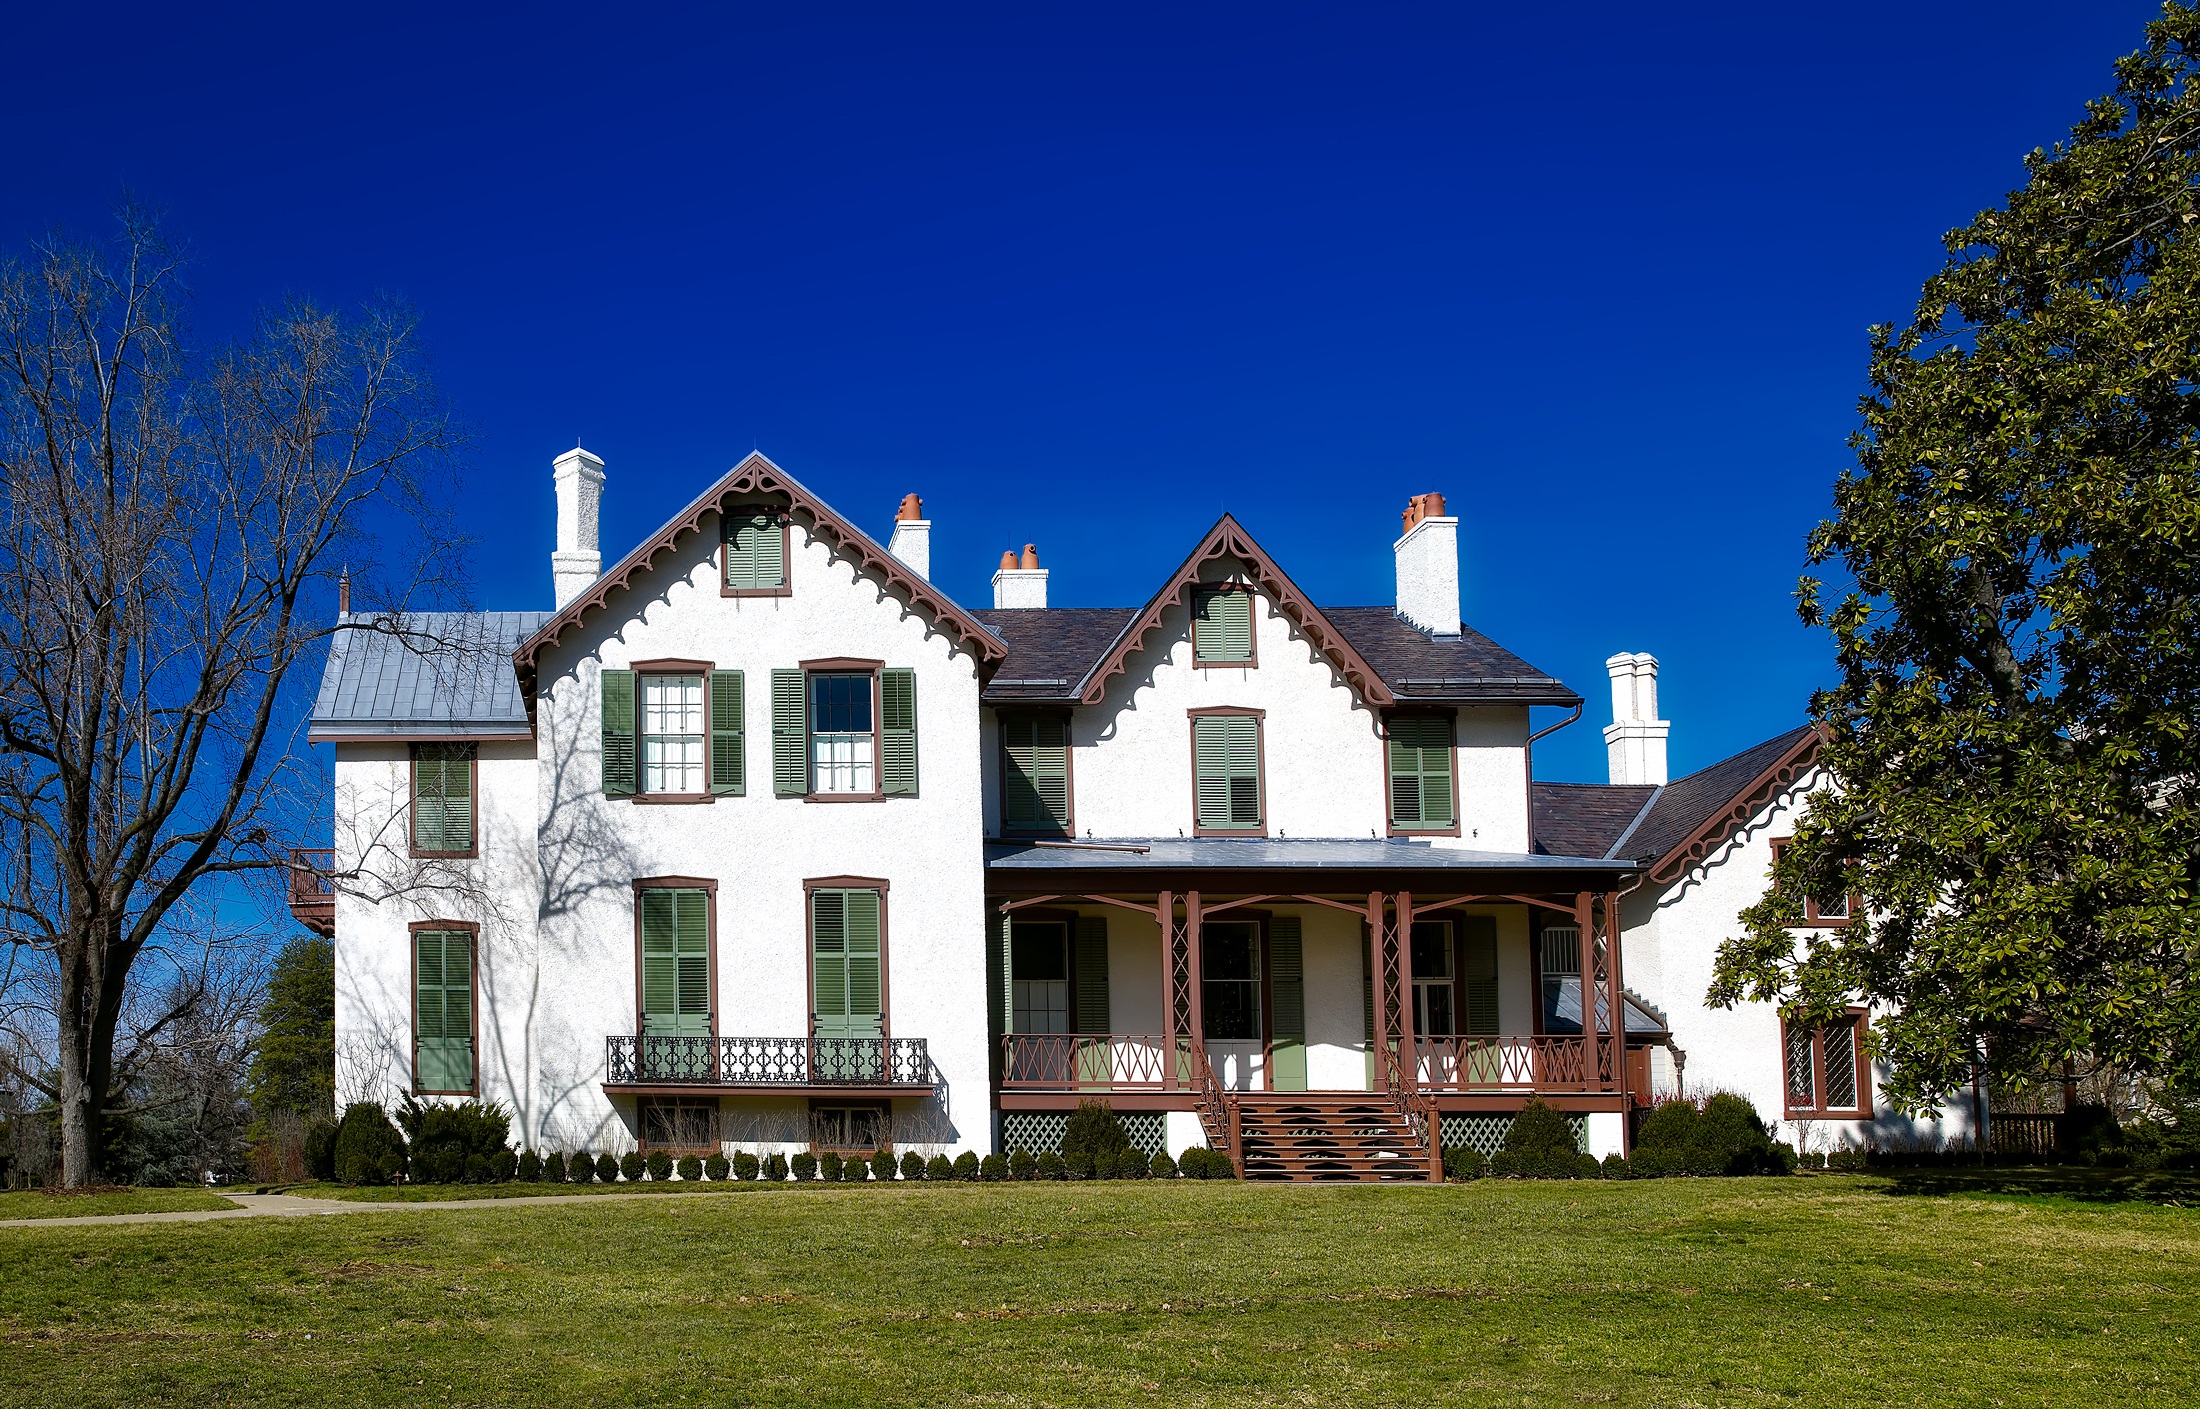
architecture, lawn, villa, mansion, house, building, chateau, home, suburb, cottage, landmark, facade, property, historic, tourism, hdr, farmhouse, picturesque, estate, attractions, c, neighbourhood, washington dc, manor house, real estate, stately home, abraham lincoln, summer cottage, residential area